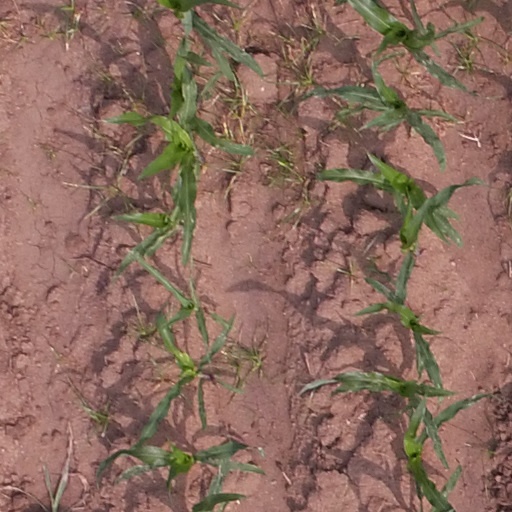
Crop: maize; corn